MS Pride of Dover

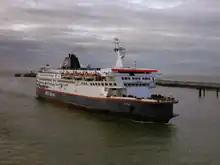
The "Pride of Dover" as the "P&OSL Dover" for P&O Stena Line

"Pride of Dover" was the last new ship to appear in service with the famous Townsend Thoresen orange hull, although she was delivered with the P&O house flag painted on her funnel in place of the traditional 'TT' insignia which was change prior to delivered. Townsend Thoresen was renamed P&O European Ferries late in 1987, following the disaster, and "Pride of Dover" was swiftly repainted in the new company colours.